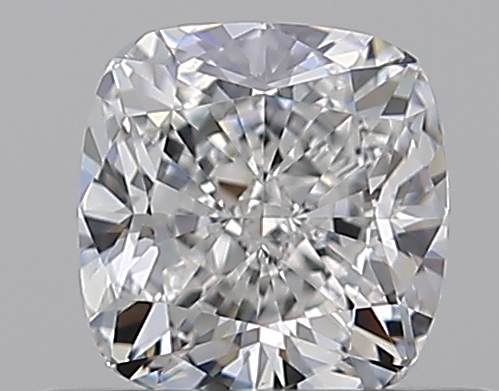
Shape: cushion
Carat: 0.5
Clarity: VS1
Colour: F
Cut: EX
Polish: EX
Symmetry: VG
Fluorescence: F
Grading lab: GIA
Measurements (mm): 4.51 x 4.36 x 3.01